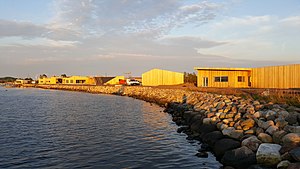
Vestre Fjordpark
Vestre Fjordparks bygninger under færdiggørelse maj 2017, her set fra vandsiden
Vestre Fjordparks bygninger fra vandsiden
Vestre Fjordpark er et fritidsområde i Aalborg beliggende ud til Limfjorden i Vestbyen mellem Fjordbyen og færgelejet for Egholmfærgen. Området er på 165.000 m² og vil når det er færdigbygget i sommeren 2017 rumme friluftsbad samt faciliteter for bl.a. vinterbadere, kajakroere, svømmedykkere og friluftsvejledere. Budgettet er på 65 mio. kr., som dækkes af Aalborg kommune og fondsmidler. Det Obelske Familiefond, Nordea-fonden og Lokale- og Anlægsfonden bidrager hver med 9,5 mio. kr.